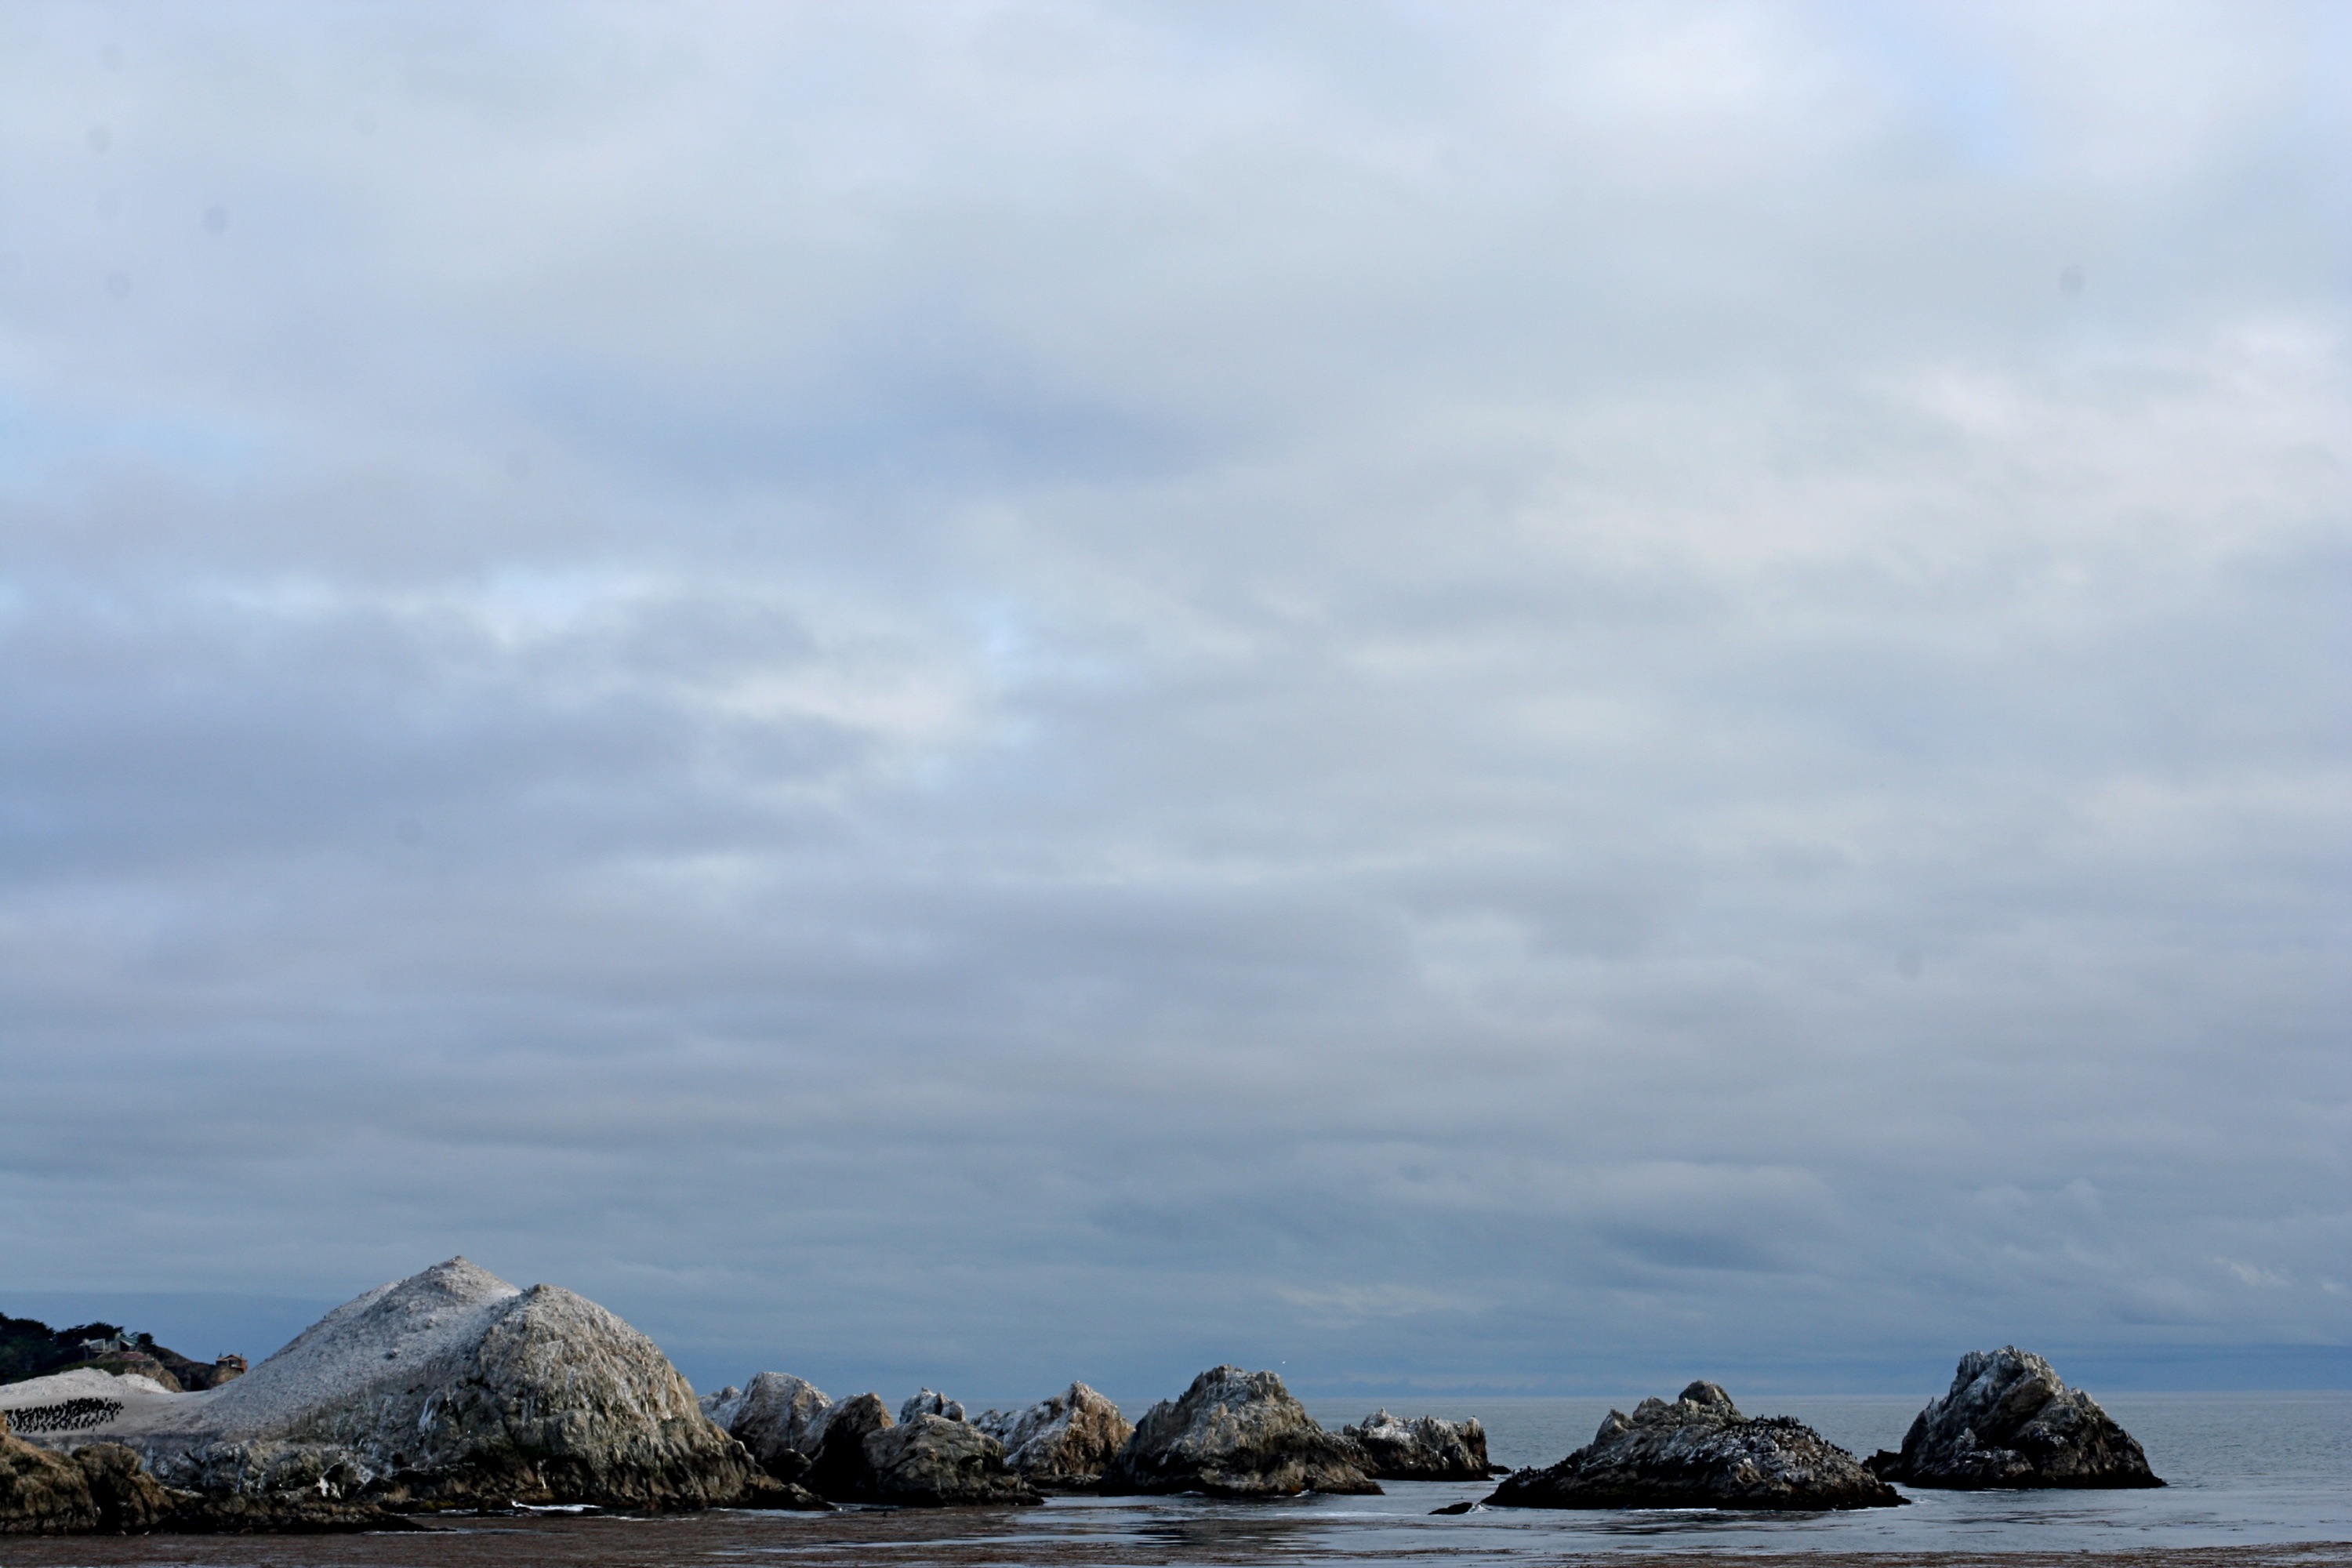
beach, sea, coast, ocean, horizon, mountain, cloud, sky, shore, wave, vehicle, bay, island, loch, monterey, nmc2009, pointlobos, cape, landform